Harvey St Clair

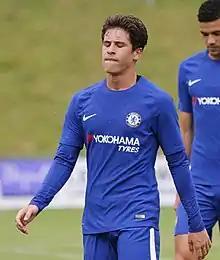
St Clair with Chelsea in 2017

Harvey St Clair (born 13 November 1998) is a professional footballer who plays as a winger for USL Championship club FC Tulsa. Born in England, he represented Scotland at youth level.